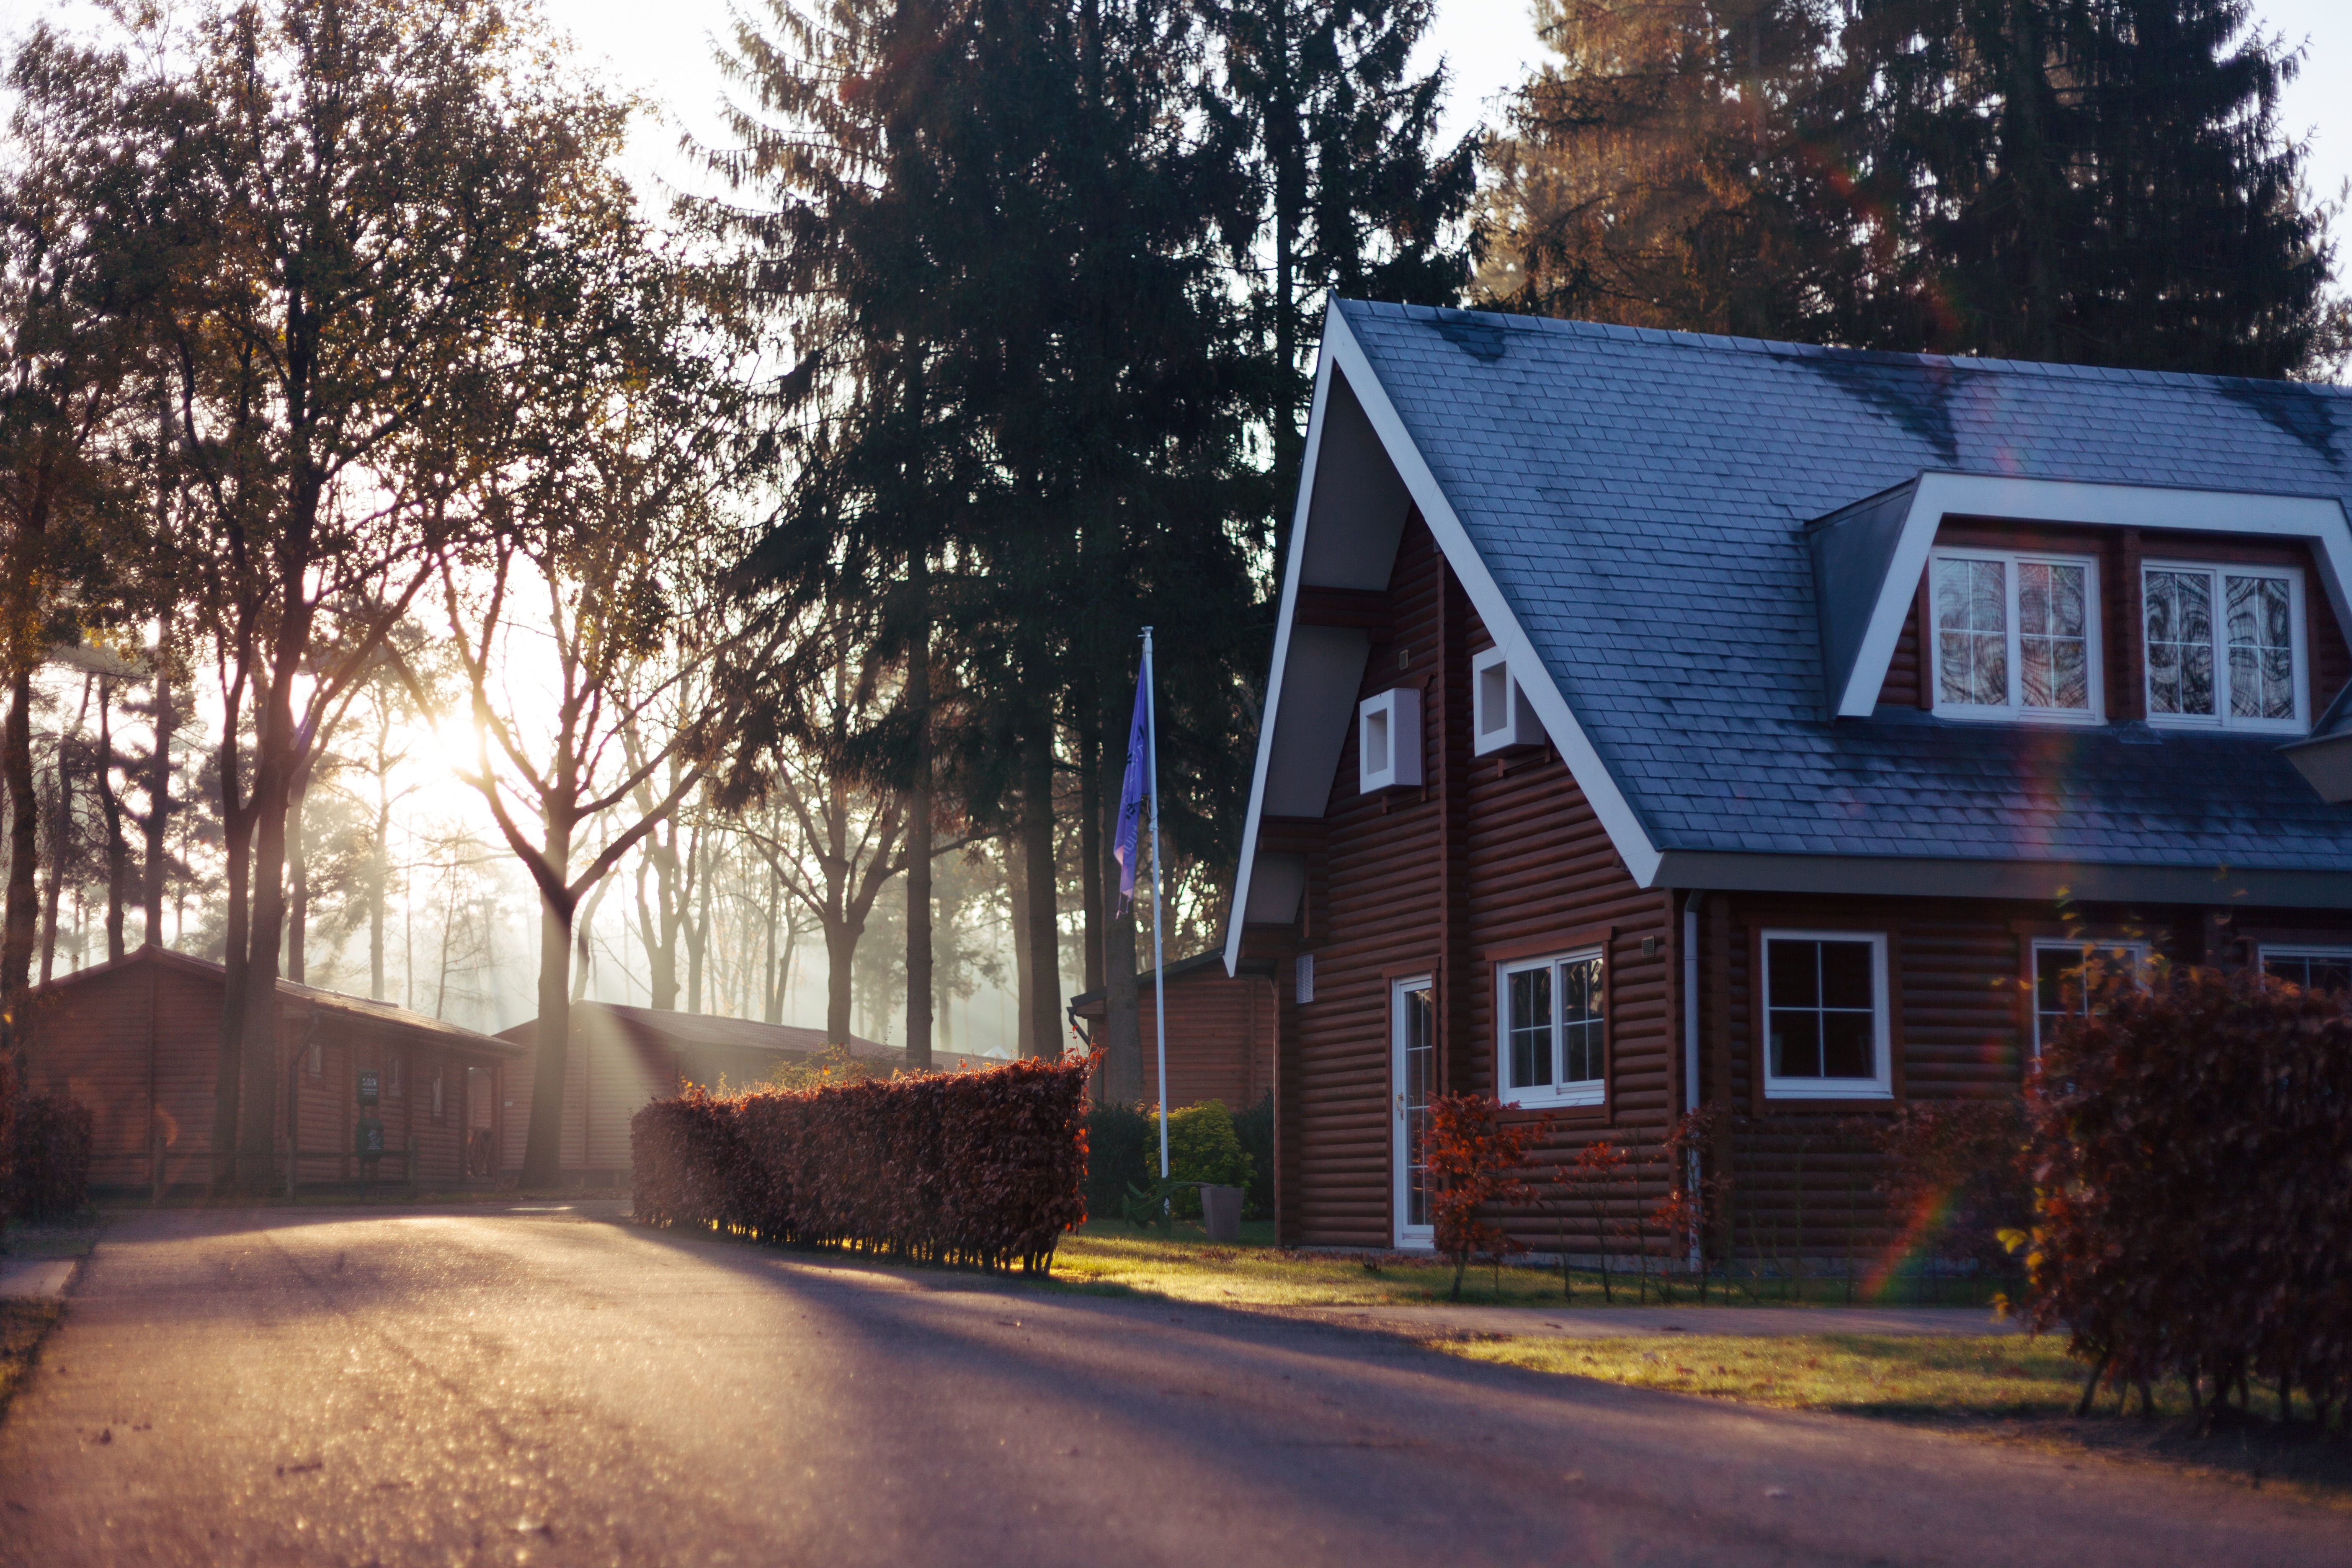
road, house, home, suburb, cottage, facade, property, trees, buildings, houses, estate, siding, residential area